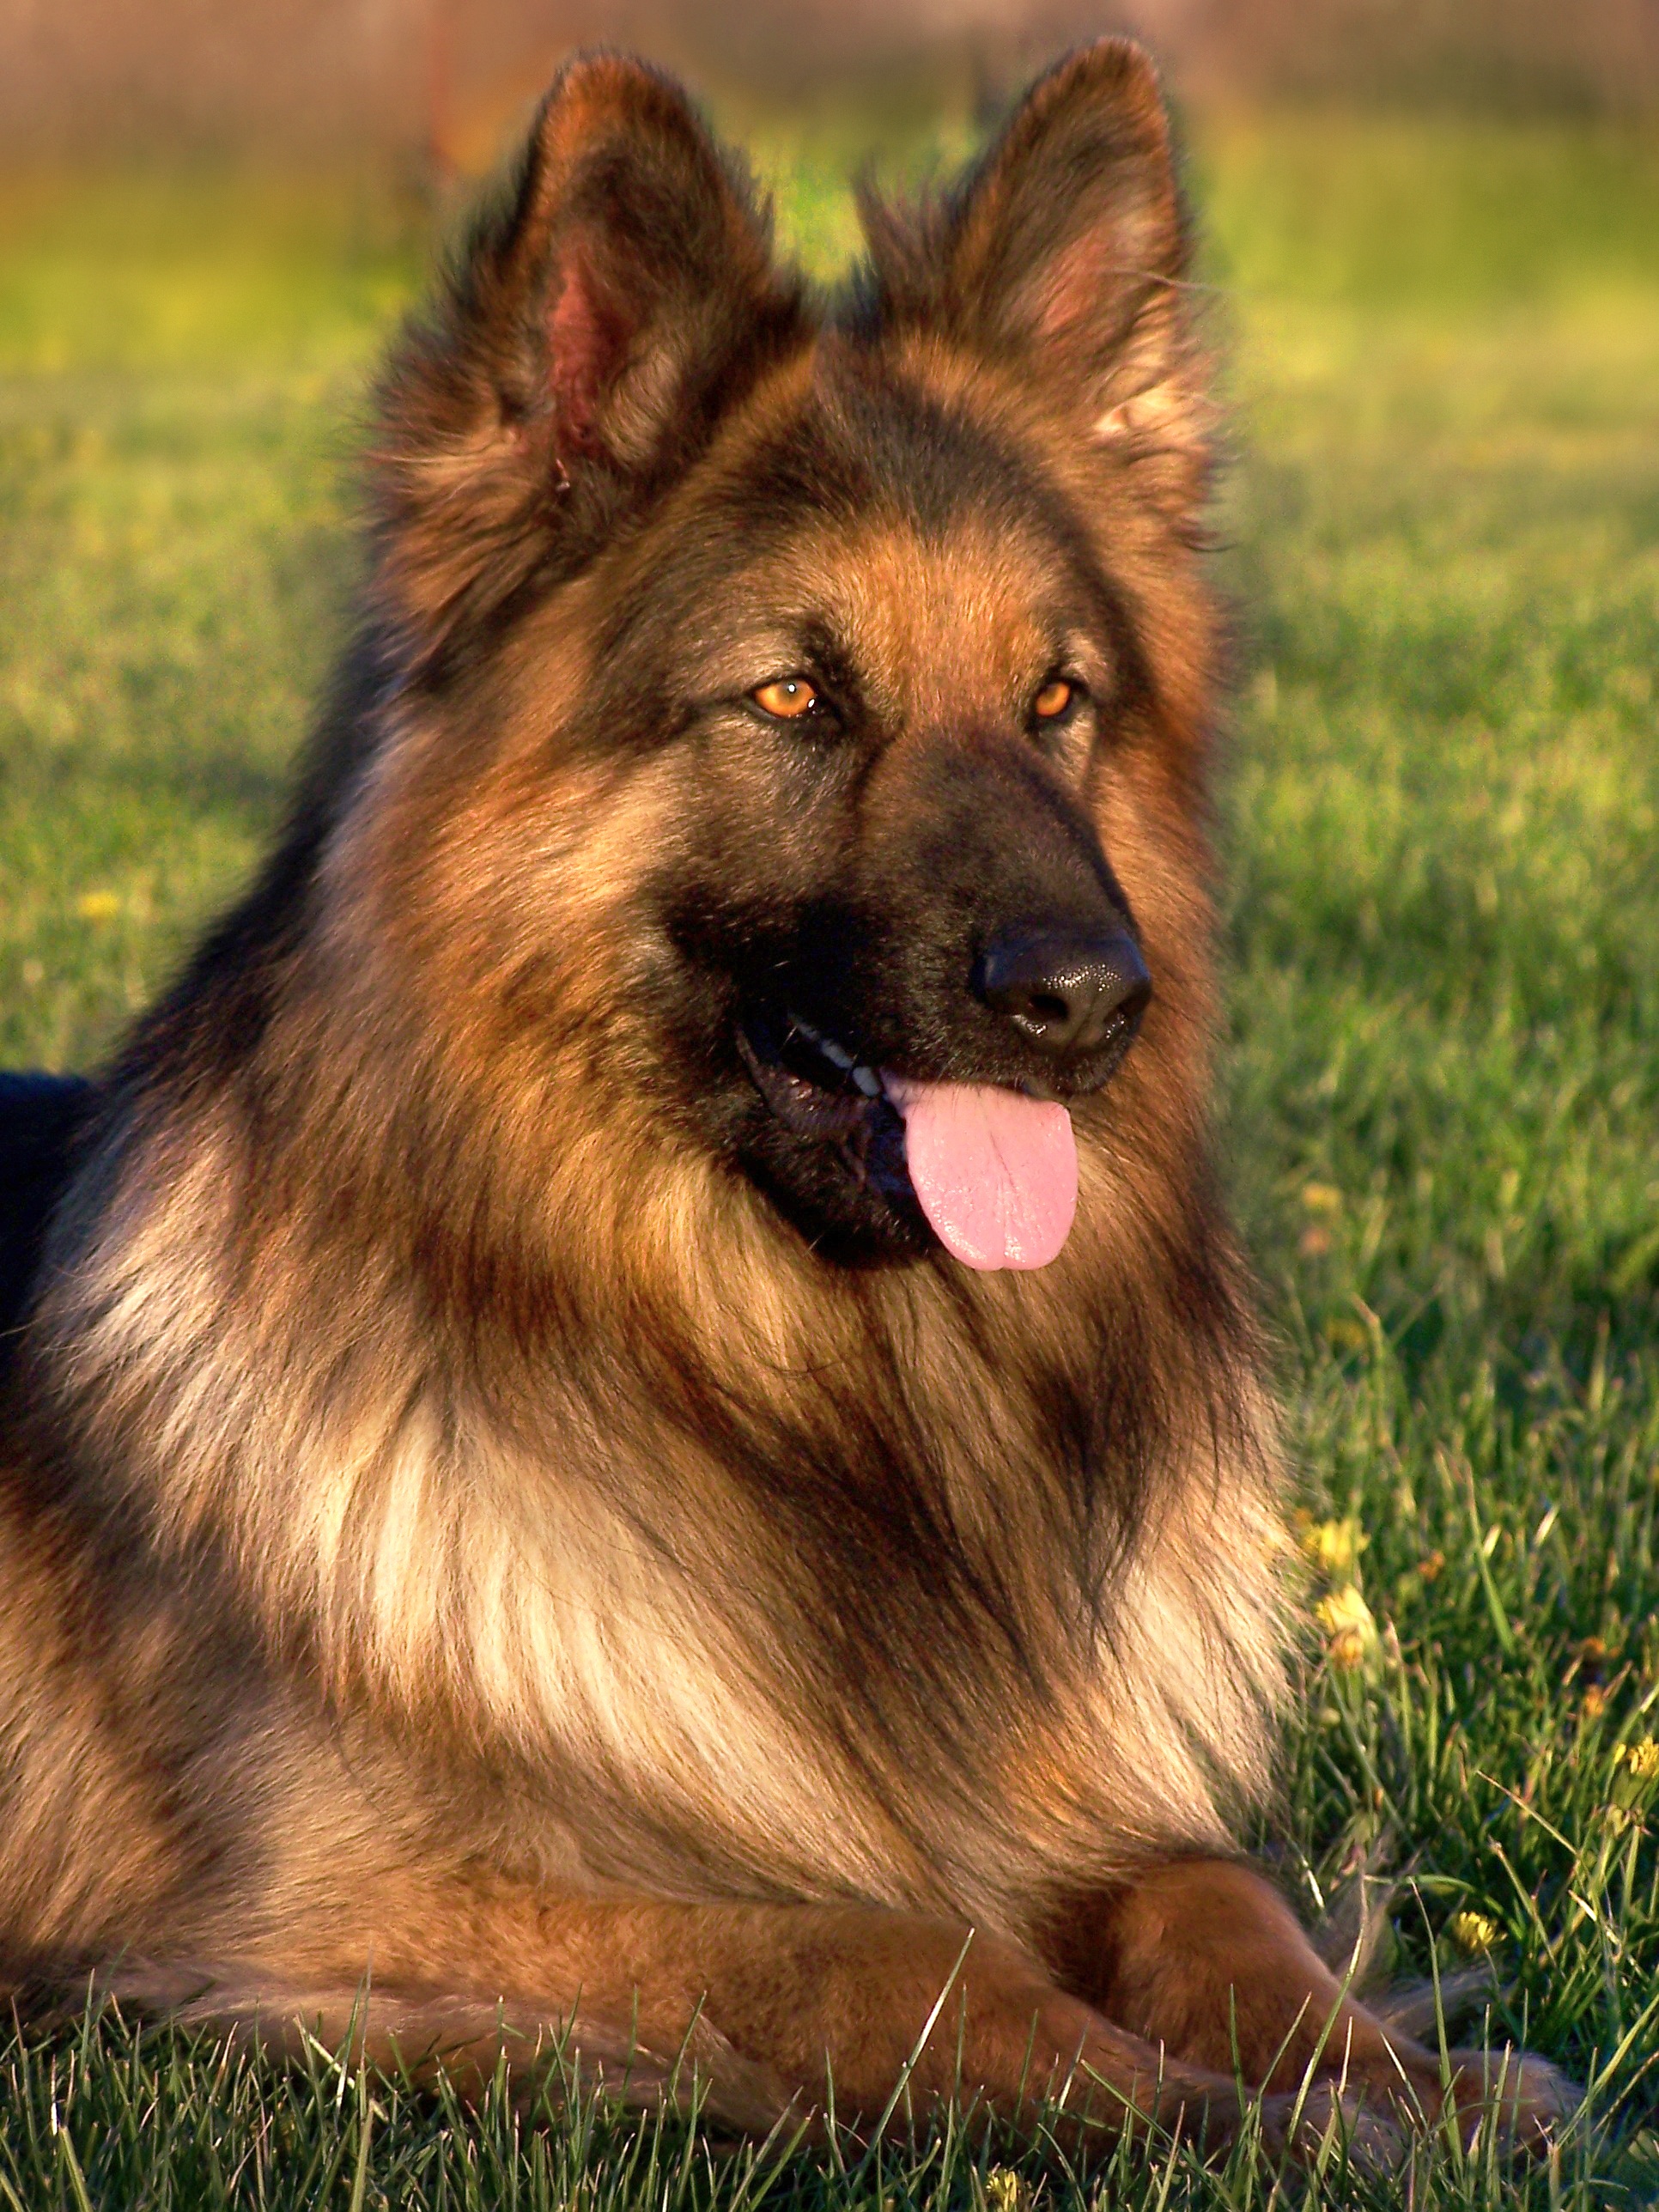
grass, meadow, dog, animal, fur, coat, green, brown, mammal, black, yellow, smiling, friend, german shepherd, flowers, cheerful, photos, eyes, animals, ears, vertebrate, joy, the sun, dog breed, breed, strands, flamed, spacer, quadruped, the nose, a friend of man, old german shepherd dog, long haired, belgian shepherd, dog like mammal, carnivoran, dog breed group, dog crossbreeds, shiloh shepherd dog, eurasier, icelandic sheepdog, finnish spitz, german shepherd dog, german spitz mittel, german spitz, german spitz klein, bohemian shepherd, tervuren